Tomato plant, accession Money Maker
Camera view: vertical (180 deg); turntable rotation: 330 degrees
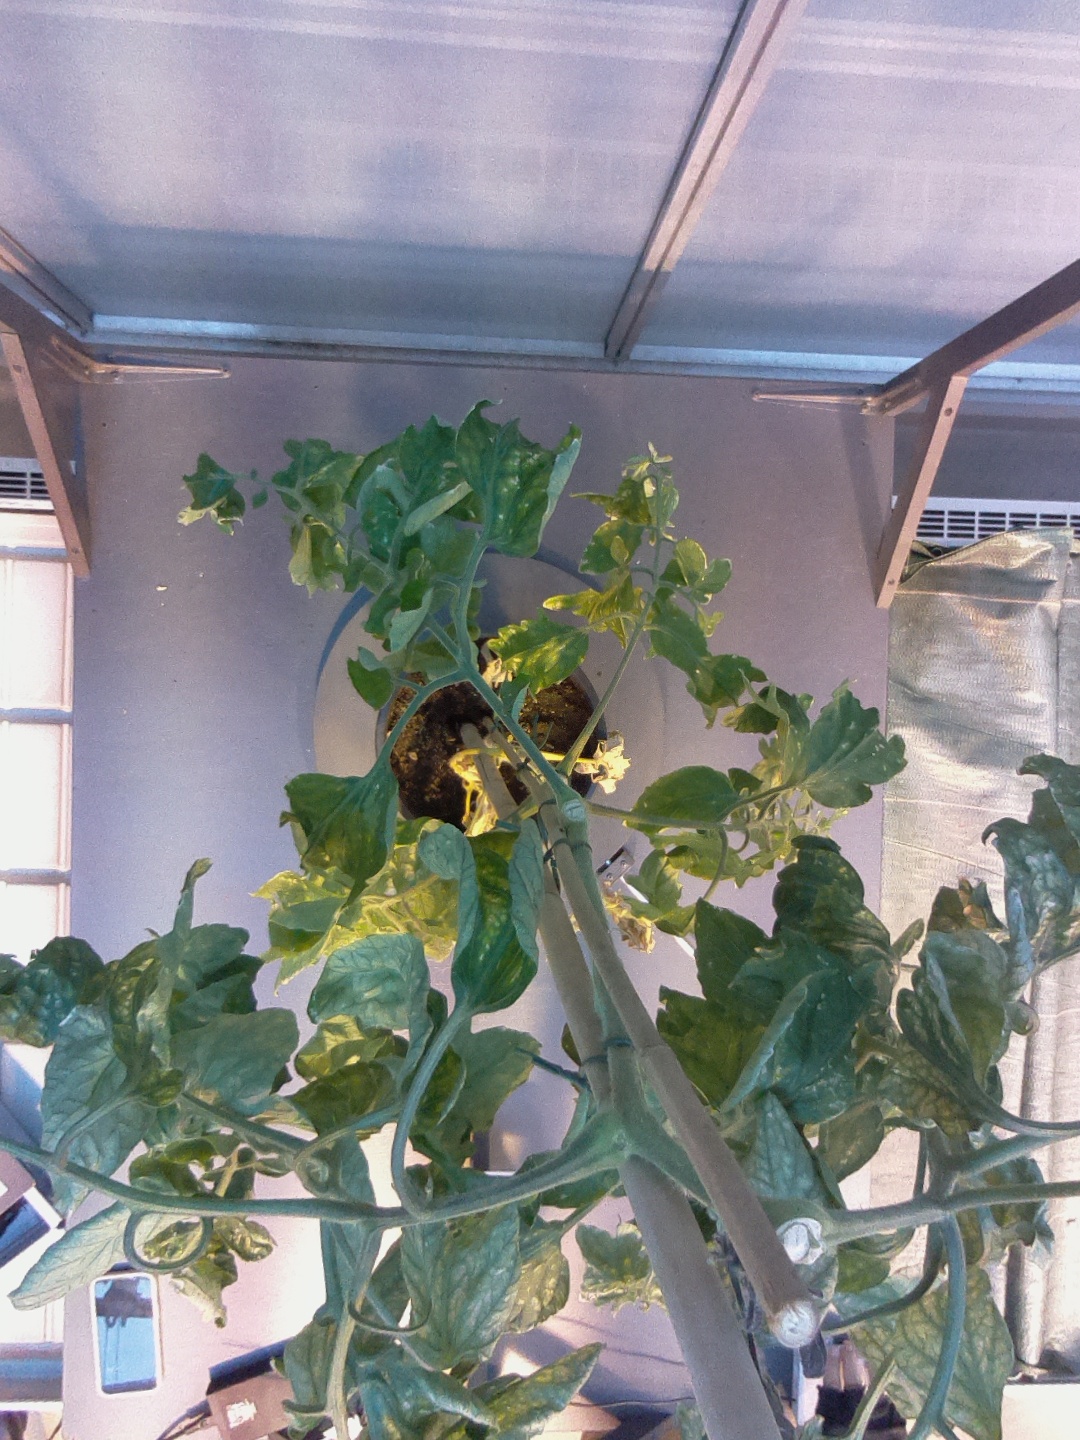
BBCH growth stage 29: 90%-100% Side shoots formed